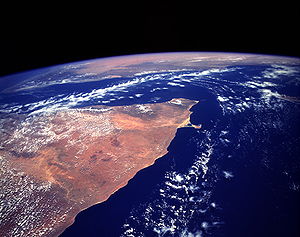
STS-55 / Missionen
STS-55 var Columbias 14. rumfærge-mission.